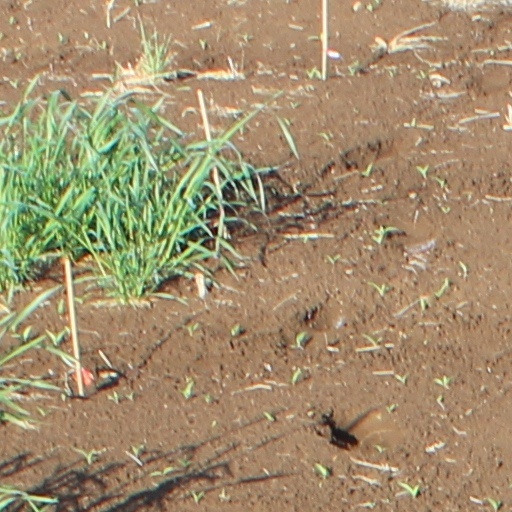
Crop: wheat